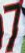
Number: 7